UDFy-38135539

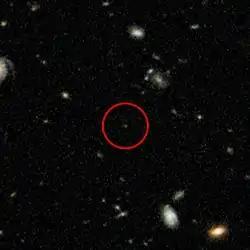
UDFy-38135539 is within the annotated red circle

UDFy-38135539 (also known as "HUDF.YD3") is the Hubble Ultra Deep Field (UDF) identifier for a galaxy which was calculated to have a light travel time of 13.1 billion years with a present proper distance of around 30 billion light-years.